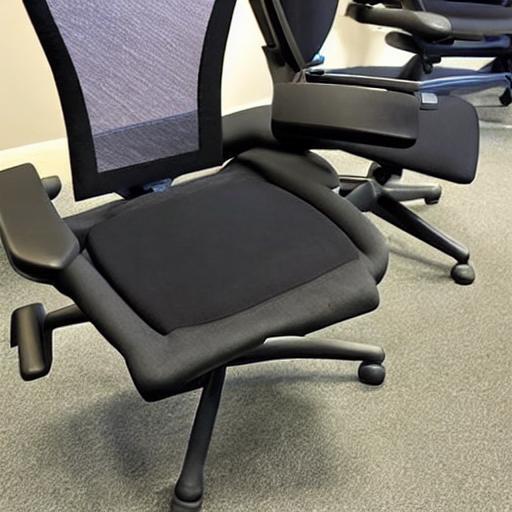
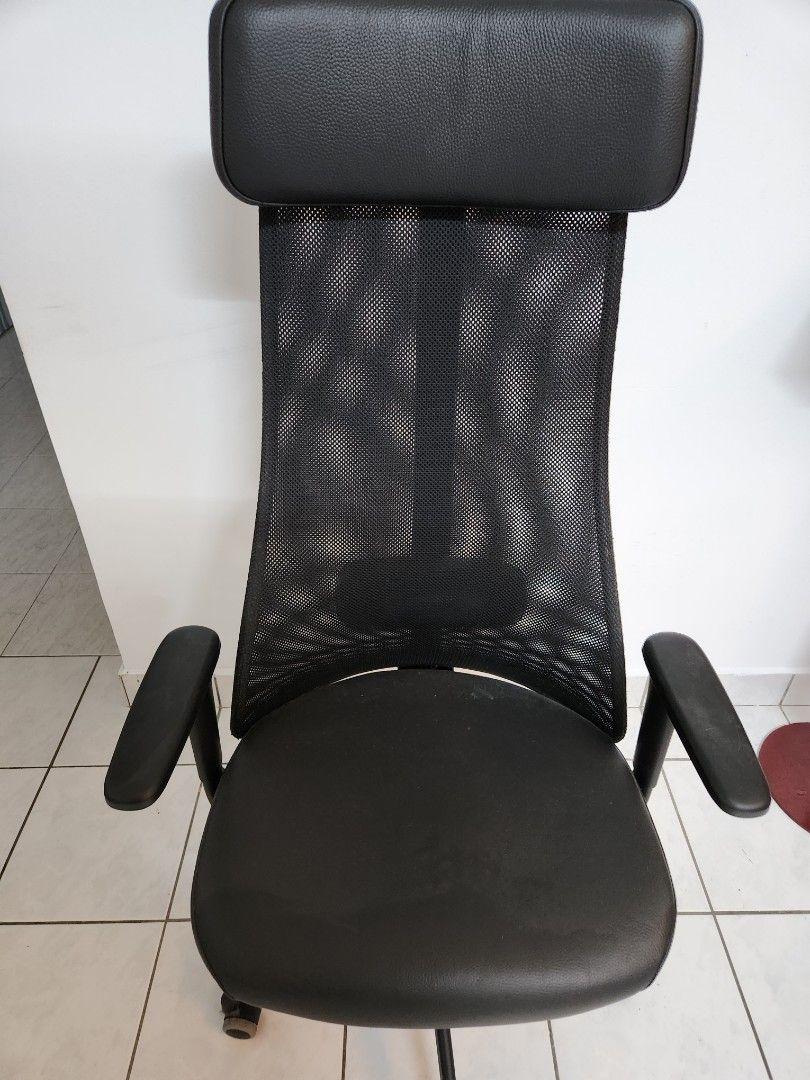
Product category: items_chair
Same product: no